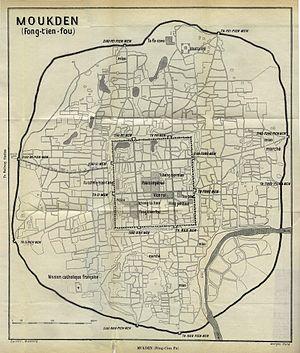
Shenyang, anciennement Fengtian, est la capitale de la province chinoise du Liaoning située au nord-est de la Chine à 550 kilomètres au nord de Pékin. Circonscription la plus peuplée de cette province avec ses 8,3 millions d'habitants, elle a le statut de ville sous-provinciale. Sa population urbaine est également la plus importante de la Chine du Nord-Est. Shenyang est le coeur d'une mégalopole de 27 millions de personnes entièrement située dans la province de Liaoning qui comprend une dizaine de villes dont Dalian, Benxi, Anshan et Liaoyang. La circonscription de Shenyang d'une superficie de 12 942 km² est en partie rurale. Elle comprend outre l'agglomération de Shenyang subdivisée en 10 districts, la ville de Xinmin et deux xians ruraux.